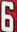
Number: 6